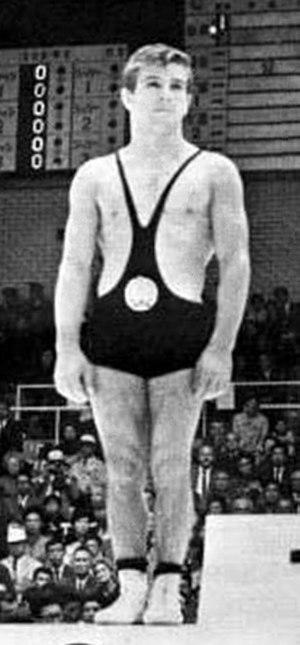
Angel Kerezov est un lutteur bulgare spécialiste de la lutte gréco-romaine. Aux Jeux olympiques d'été de 1964, il remporte la médaille d'argent dans la catégorie des -52 kg.